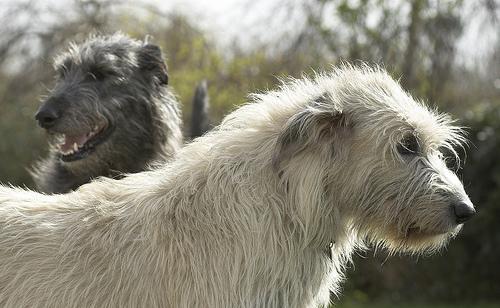
Irish_wolfhound